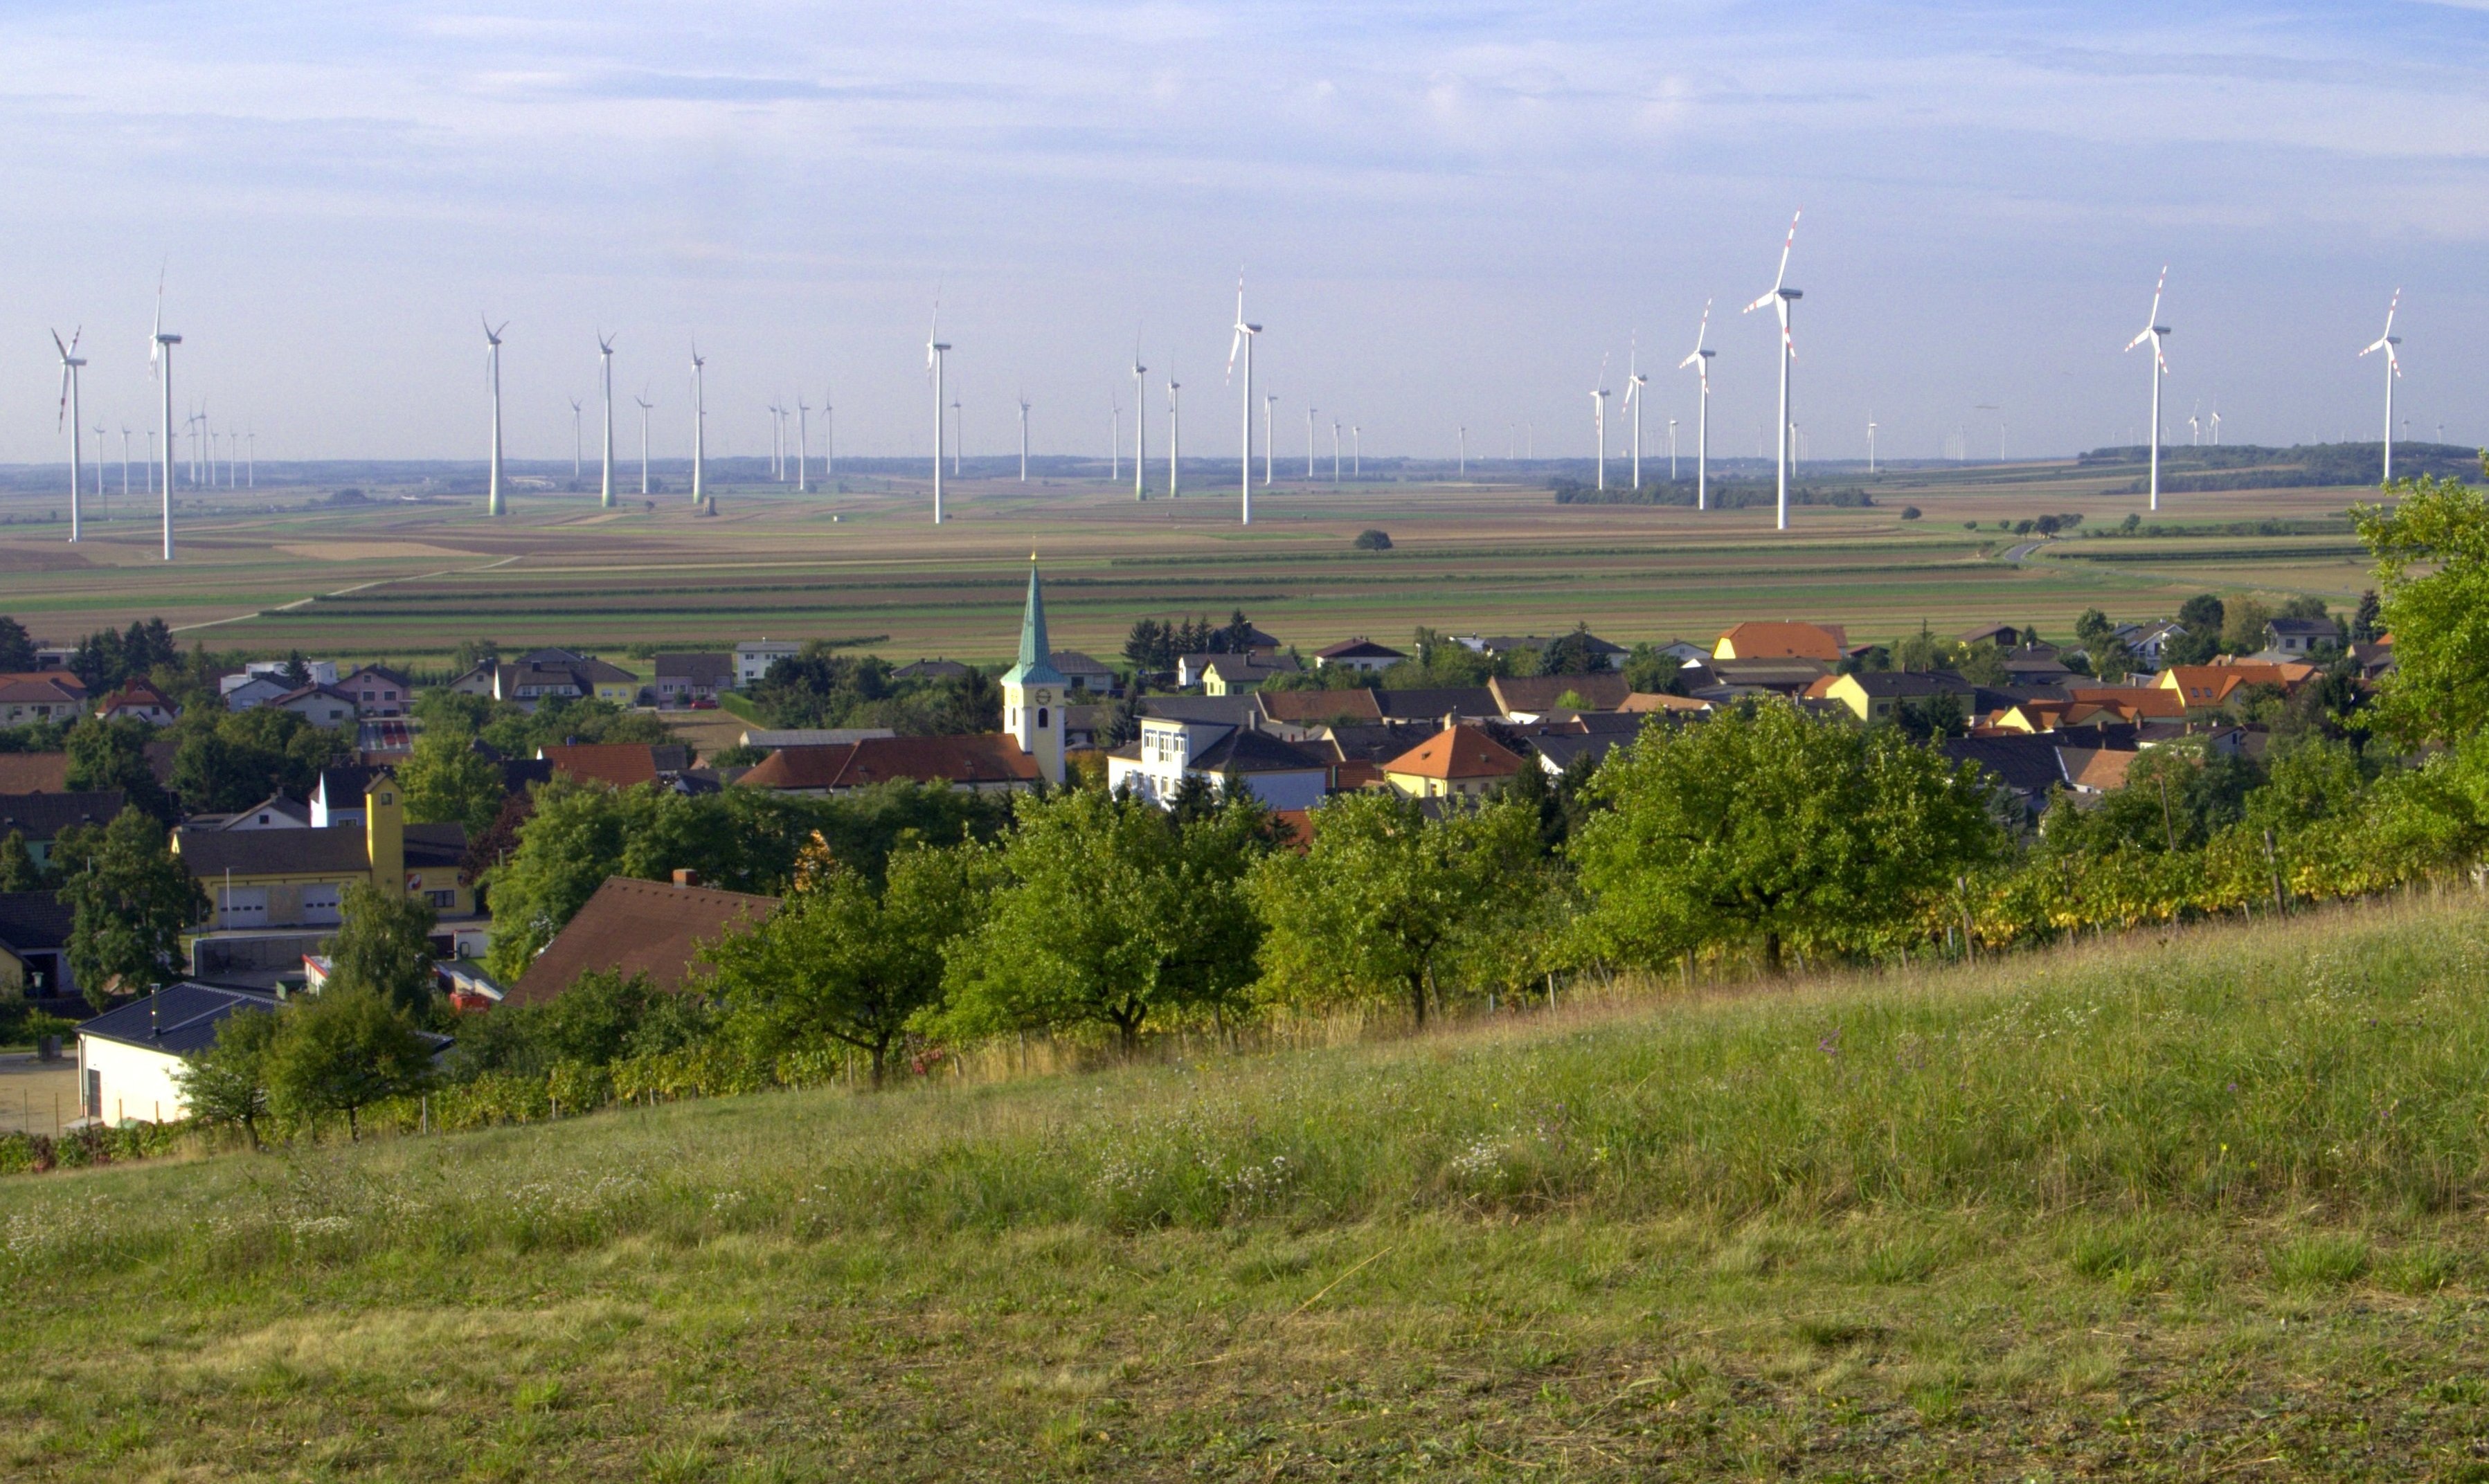
grass, horizon, field, farm, hill, wind, village, suburb, agriculture, stadium, plain, austria, polder, rural area, aerial photography, burgenland, residential area, human settlement, atmosphere of earth, the propeller